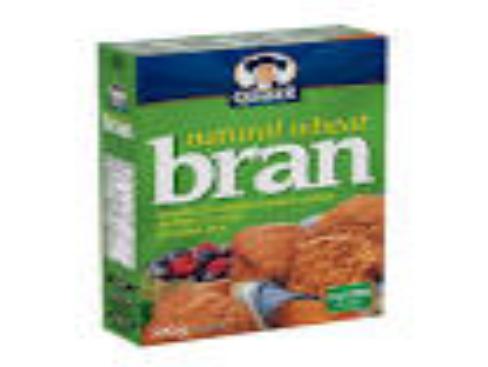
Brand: Bran Flakes
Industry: Food